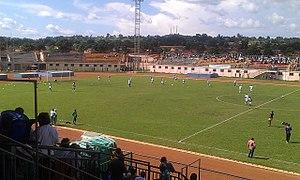
football
Le Stade municipal Paul Sayal Moukila, anciennement appelé Stade Réné Pont ou encore Stade Denis Sassou N'Guesso est un stade olympique de 20 000 places rénové en 2008 et situé dans la ville de Dolisie.